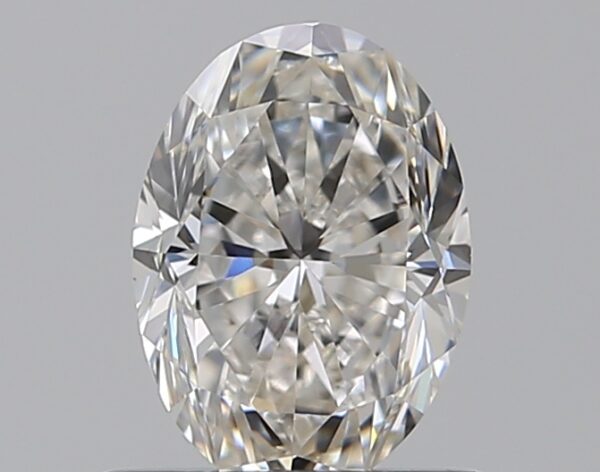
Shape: oval
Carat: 0.7
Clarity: VVS2
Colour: H
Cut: GD
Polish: EX
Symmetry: VG
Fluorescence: F
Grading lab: GIA
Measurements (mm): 6.62 x 4.73 x 3.24